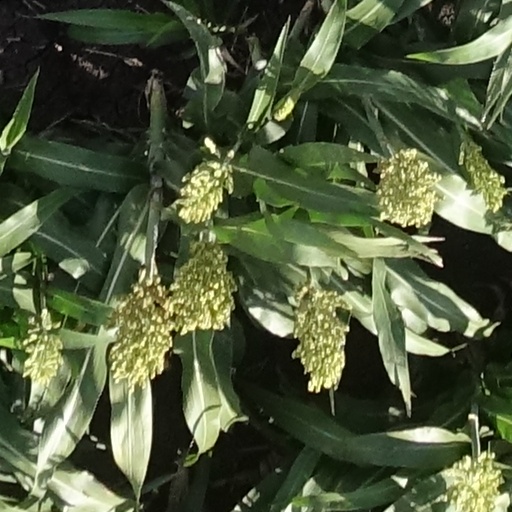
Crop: sorghum